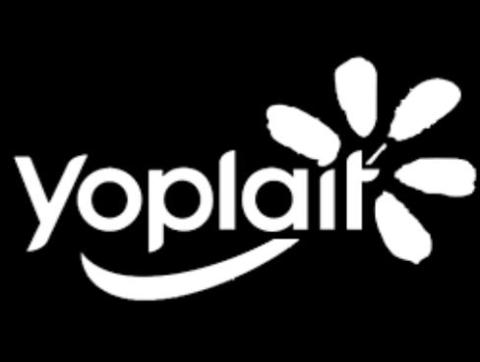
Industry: Leisure